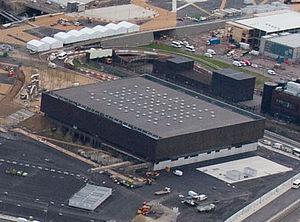
La Copper Box est une enceinte sportive construite à l'occasion des Jeux olympiques d'été de 2012. Située au sein du Parc olympique dans le quartier londonien de Stratford, le bâtiment est d'une capacité de 7 000 places.